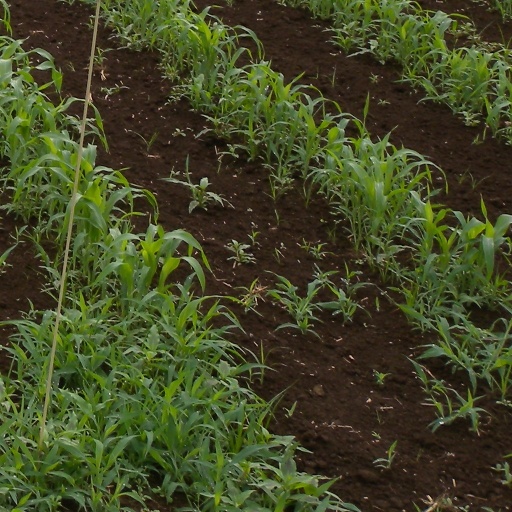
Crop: sorghum